Lochaber hydroelectric scheme

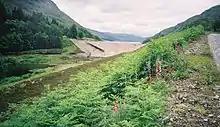
Loch Treig dam from downstream

A dam was built approximately 1/4 mile (400 m) downstream of Loch Treig, raising the top water level by to OD. This significantly increased the storage available, with 7,838 million cubic feet (221.9 million m) available above the lowest draw-down level of OD. The dam also increased the head of the hydro scheme, providing more power.